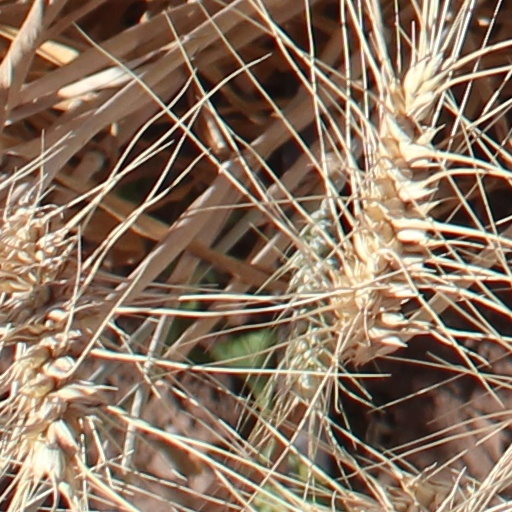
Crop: wheat